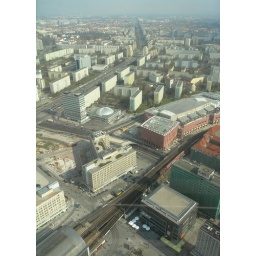
View from the TV tower in Berlin - the Alexanderplatz